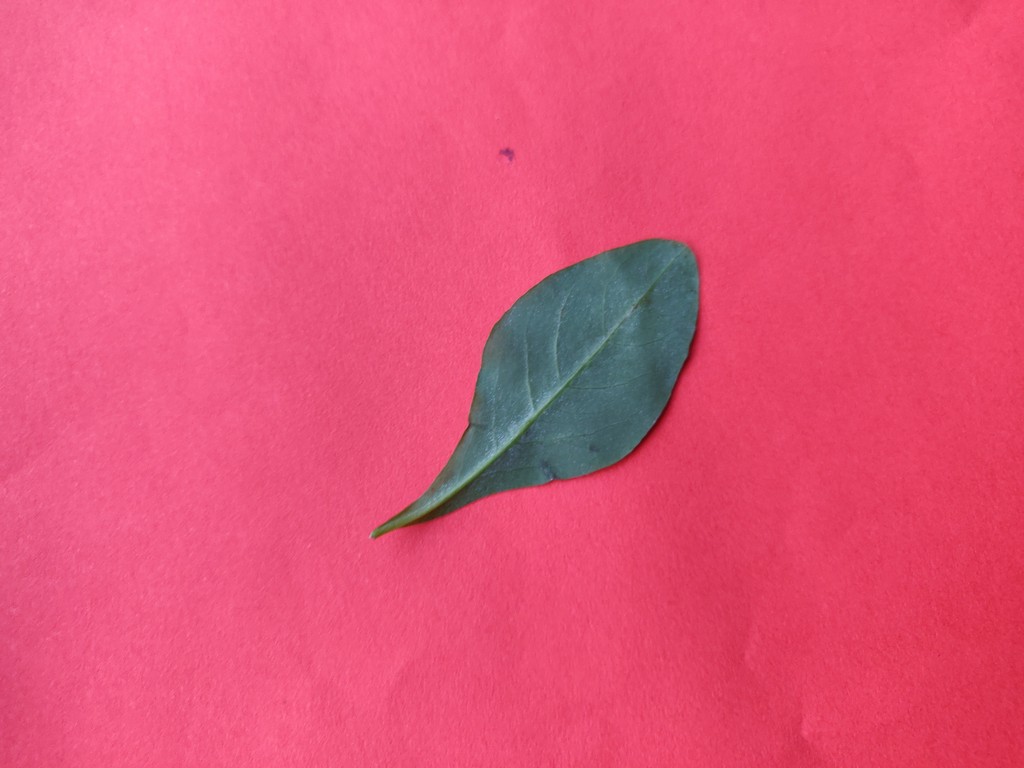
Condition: Healthy
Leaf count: single
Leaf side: back